Naval Long Service and Good Conduct Medal (1848)

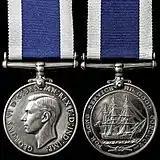
King George VI version

The King George VI version appeared after he succeeded to the throne on 11 December 1936. The medal also has a raised rim and shows the King bareheaded and facing left. The medal is inscribed "GEORGIVS VI D: G: BR: OMN: REX F: D: IND: IMP." around the perimeter.